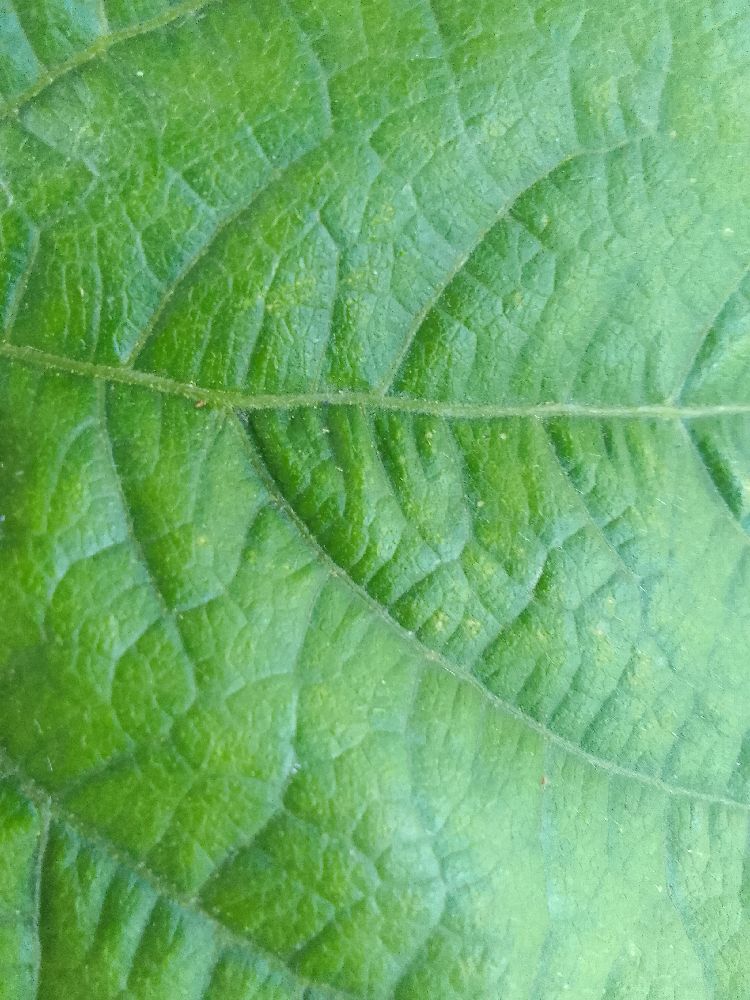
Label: healthy